Hungarian Revolution of 1848

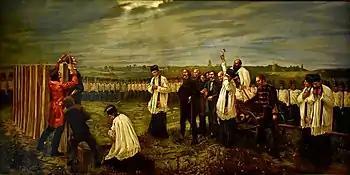
Thorma János: Execution of the Hungarian generals at Arad on 6 October 1849

However, on March 11, he defeated the Russian and Austrian troops in the Second Battle of Nagyszeben. This victory resulted the total retreat of the Austrian and Russian troops from Transylvania. Only the fortresses of Gyulafehérvár and Déva remained in Austrian hands, while the West Transylvanian Mountains became the last stronghold of the Romanians led by Avram Iancu.